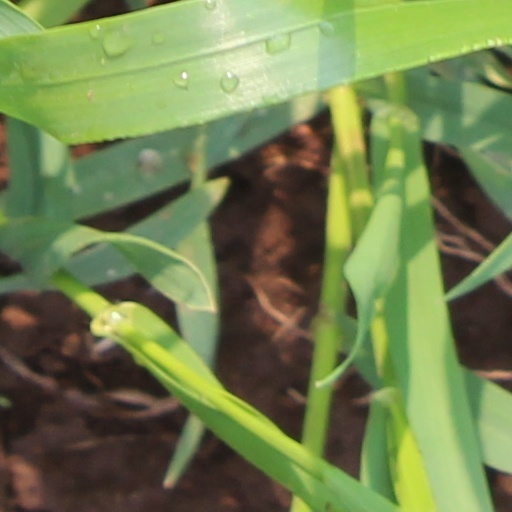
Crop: wheat